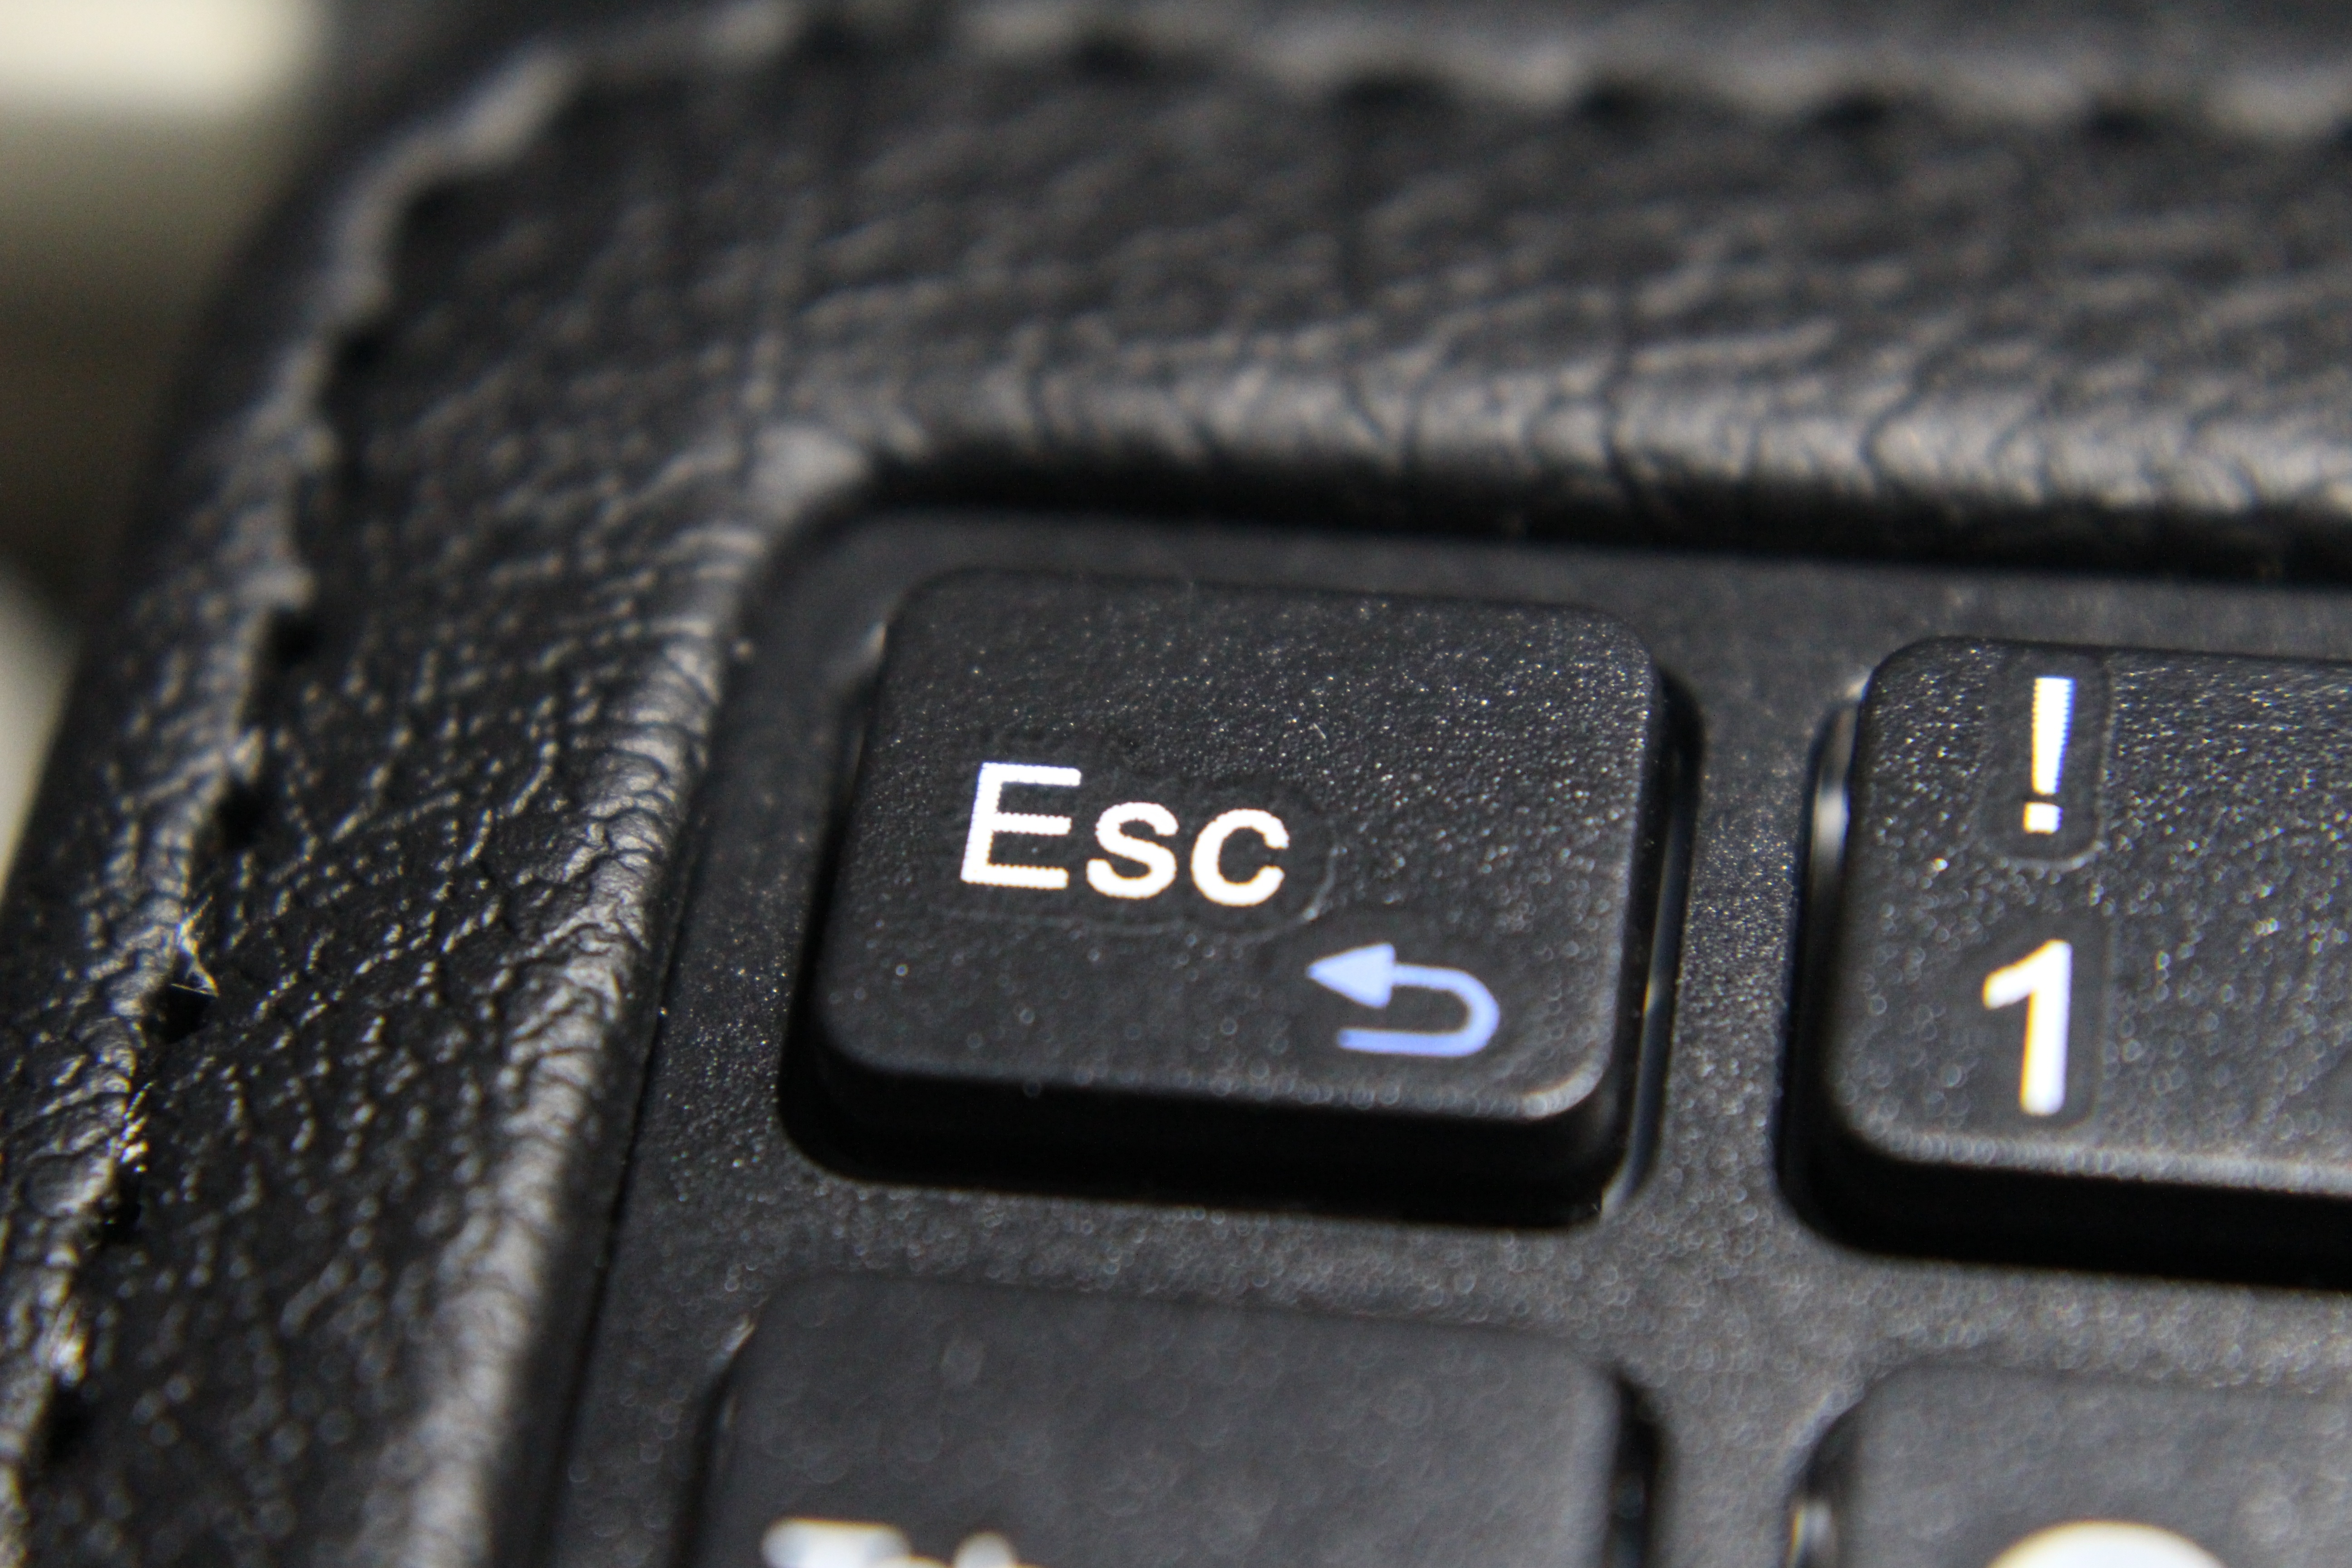
keyboard, white, wheel, steering wheel, black, tire, tap, corner, sleeve, computer keyboard, art leather, automotive exterior, automotive tire, esc, keyboard case